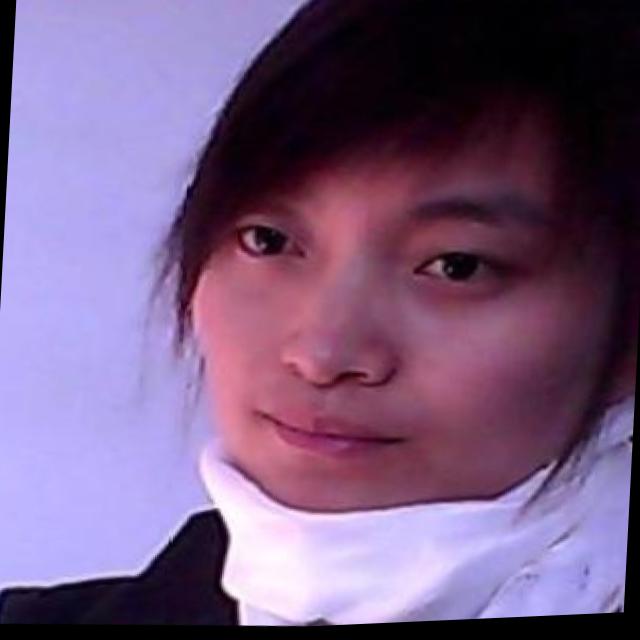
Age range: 21-44